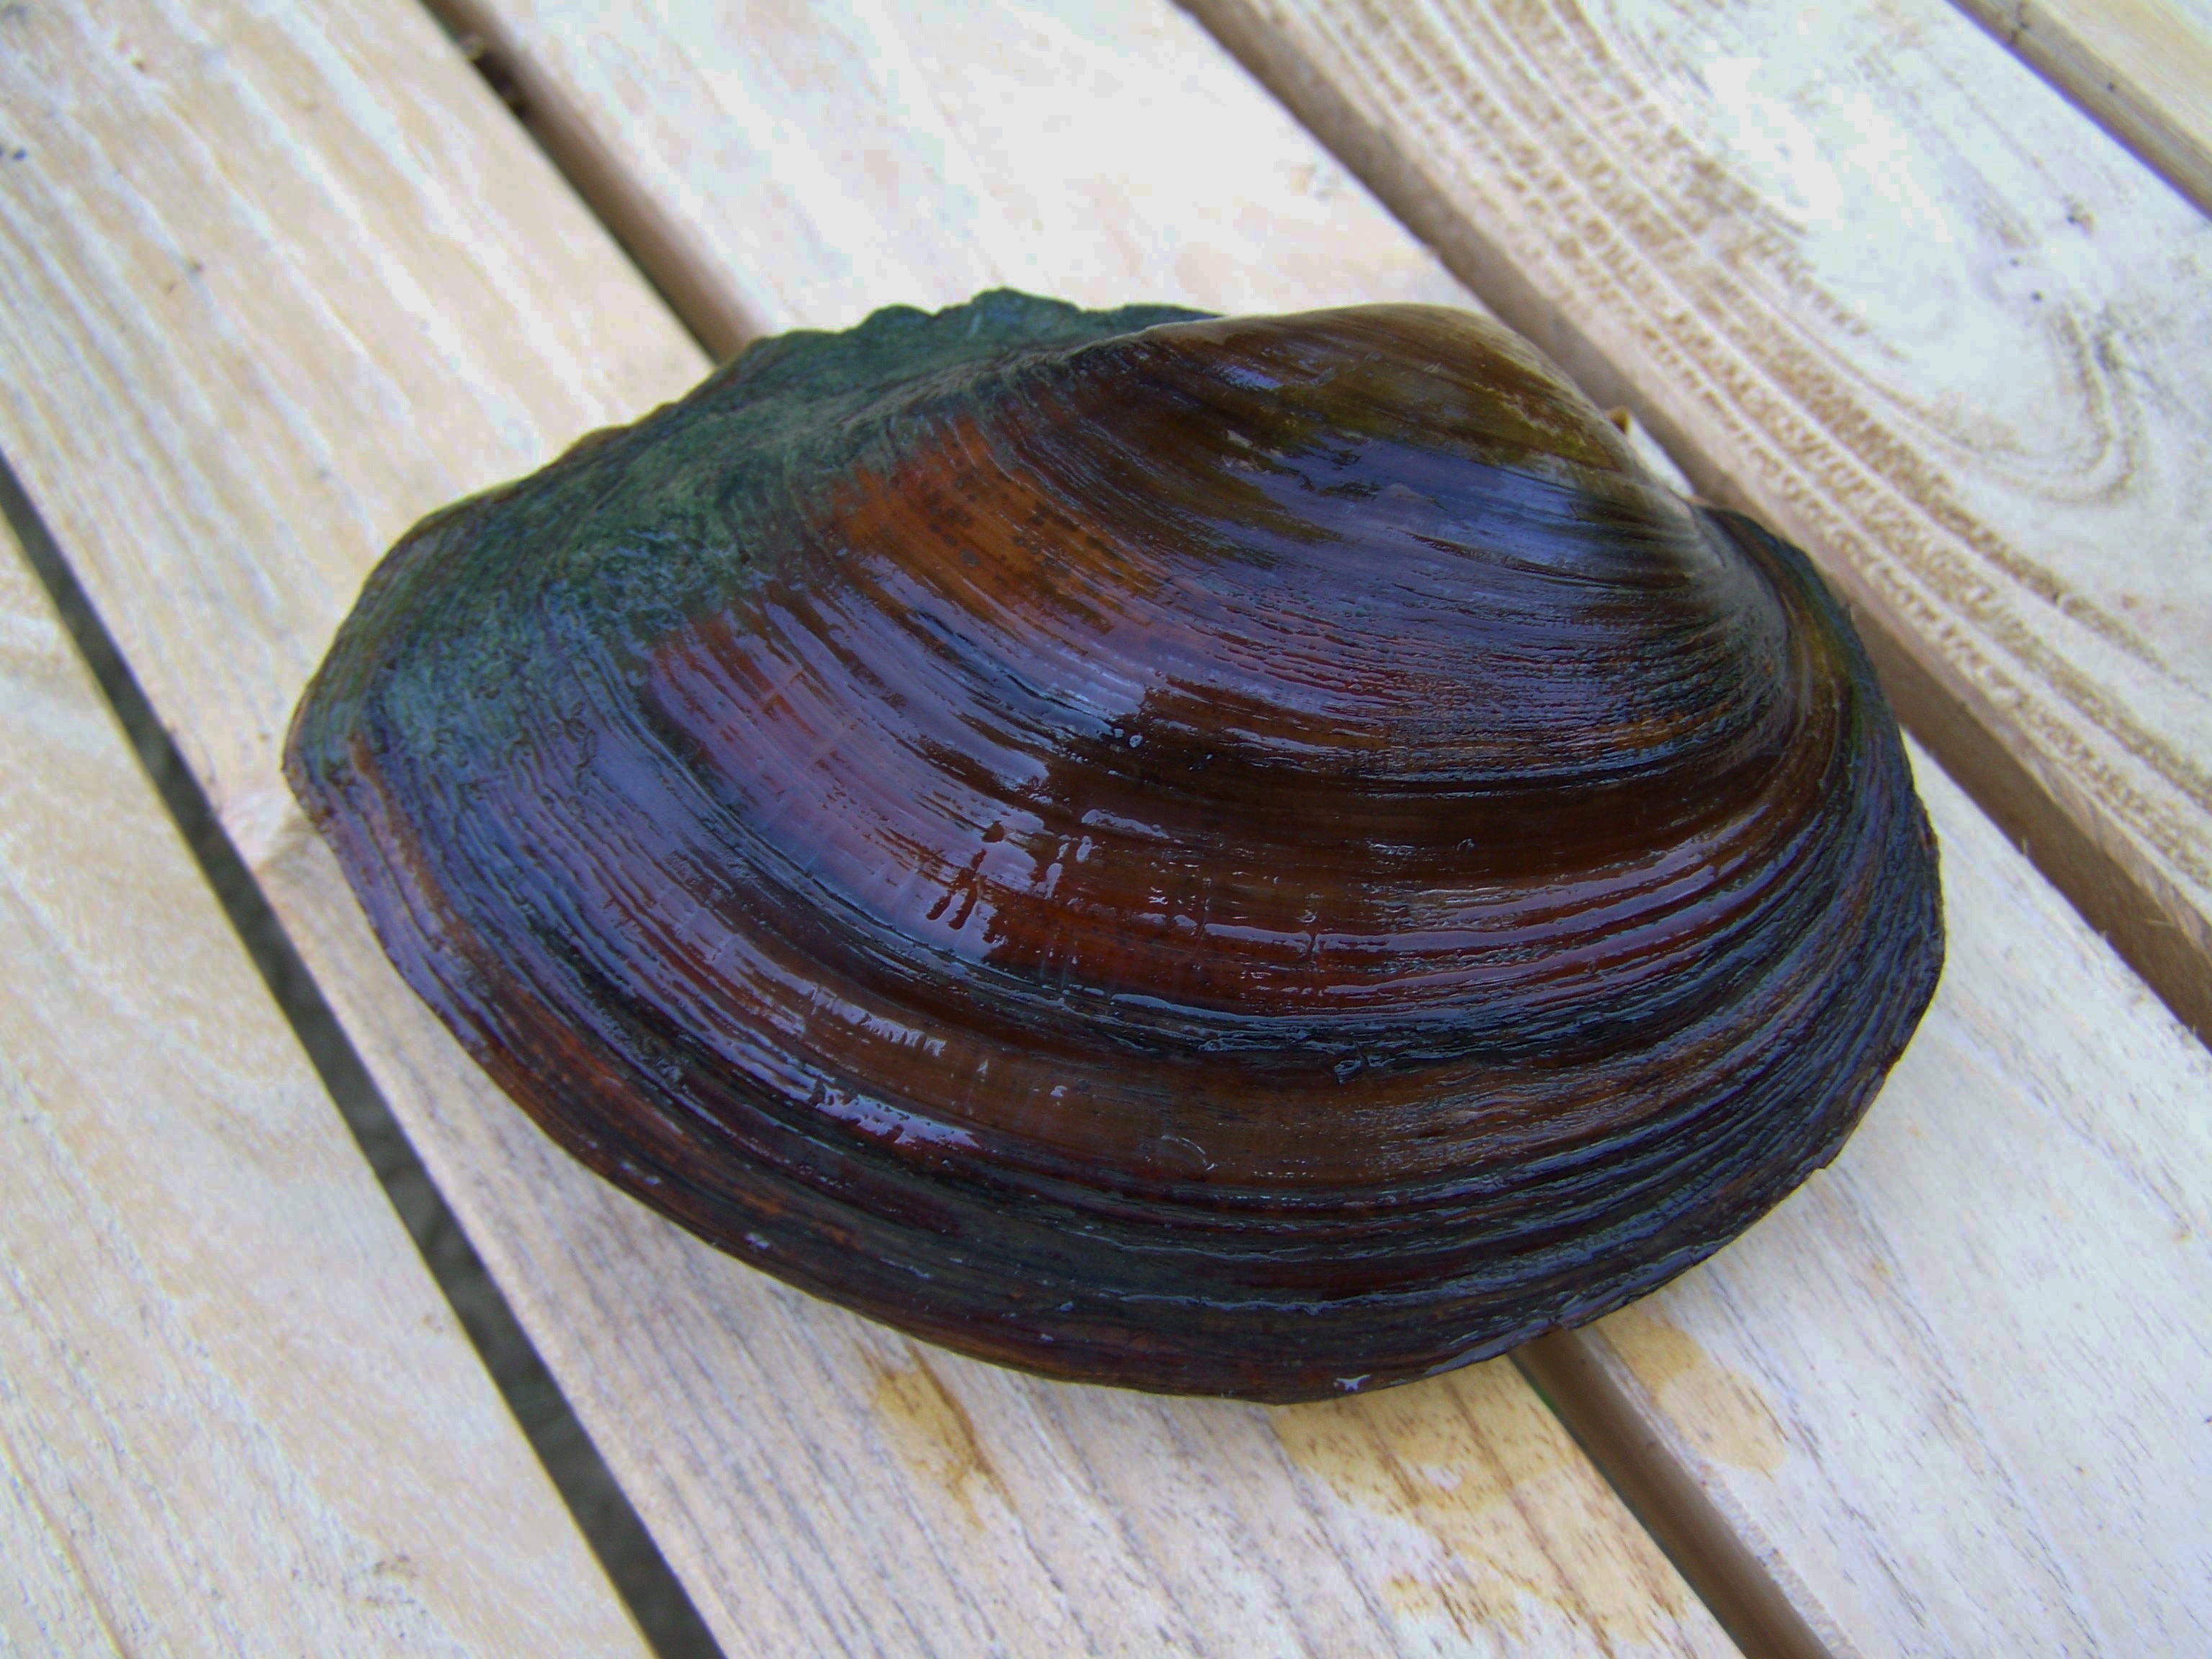
wood, food, seafood, material, invertebrate, clam, shells, aquatic animal, freshwater mussels, clams oysters mussels and scallops